Griff Whalen

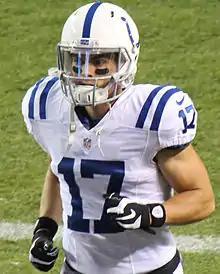
Whalen with the Colts in 2014

On November 22, 2014, the Colts promoted running back Zurlon Tipton to the active roster and waived Whalen. Up to that point, he had been used mostly as a kickoff and punt returner, and made just 2 receptions for 23 yards. On November 25 Whalen was signed to the practice squad by the Colts. On January 15, 2015, Whalen was promoted to the active roster when Josh McNary was placed on the Commissioner's Exempt list.